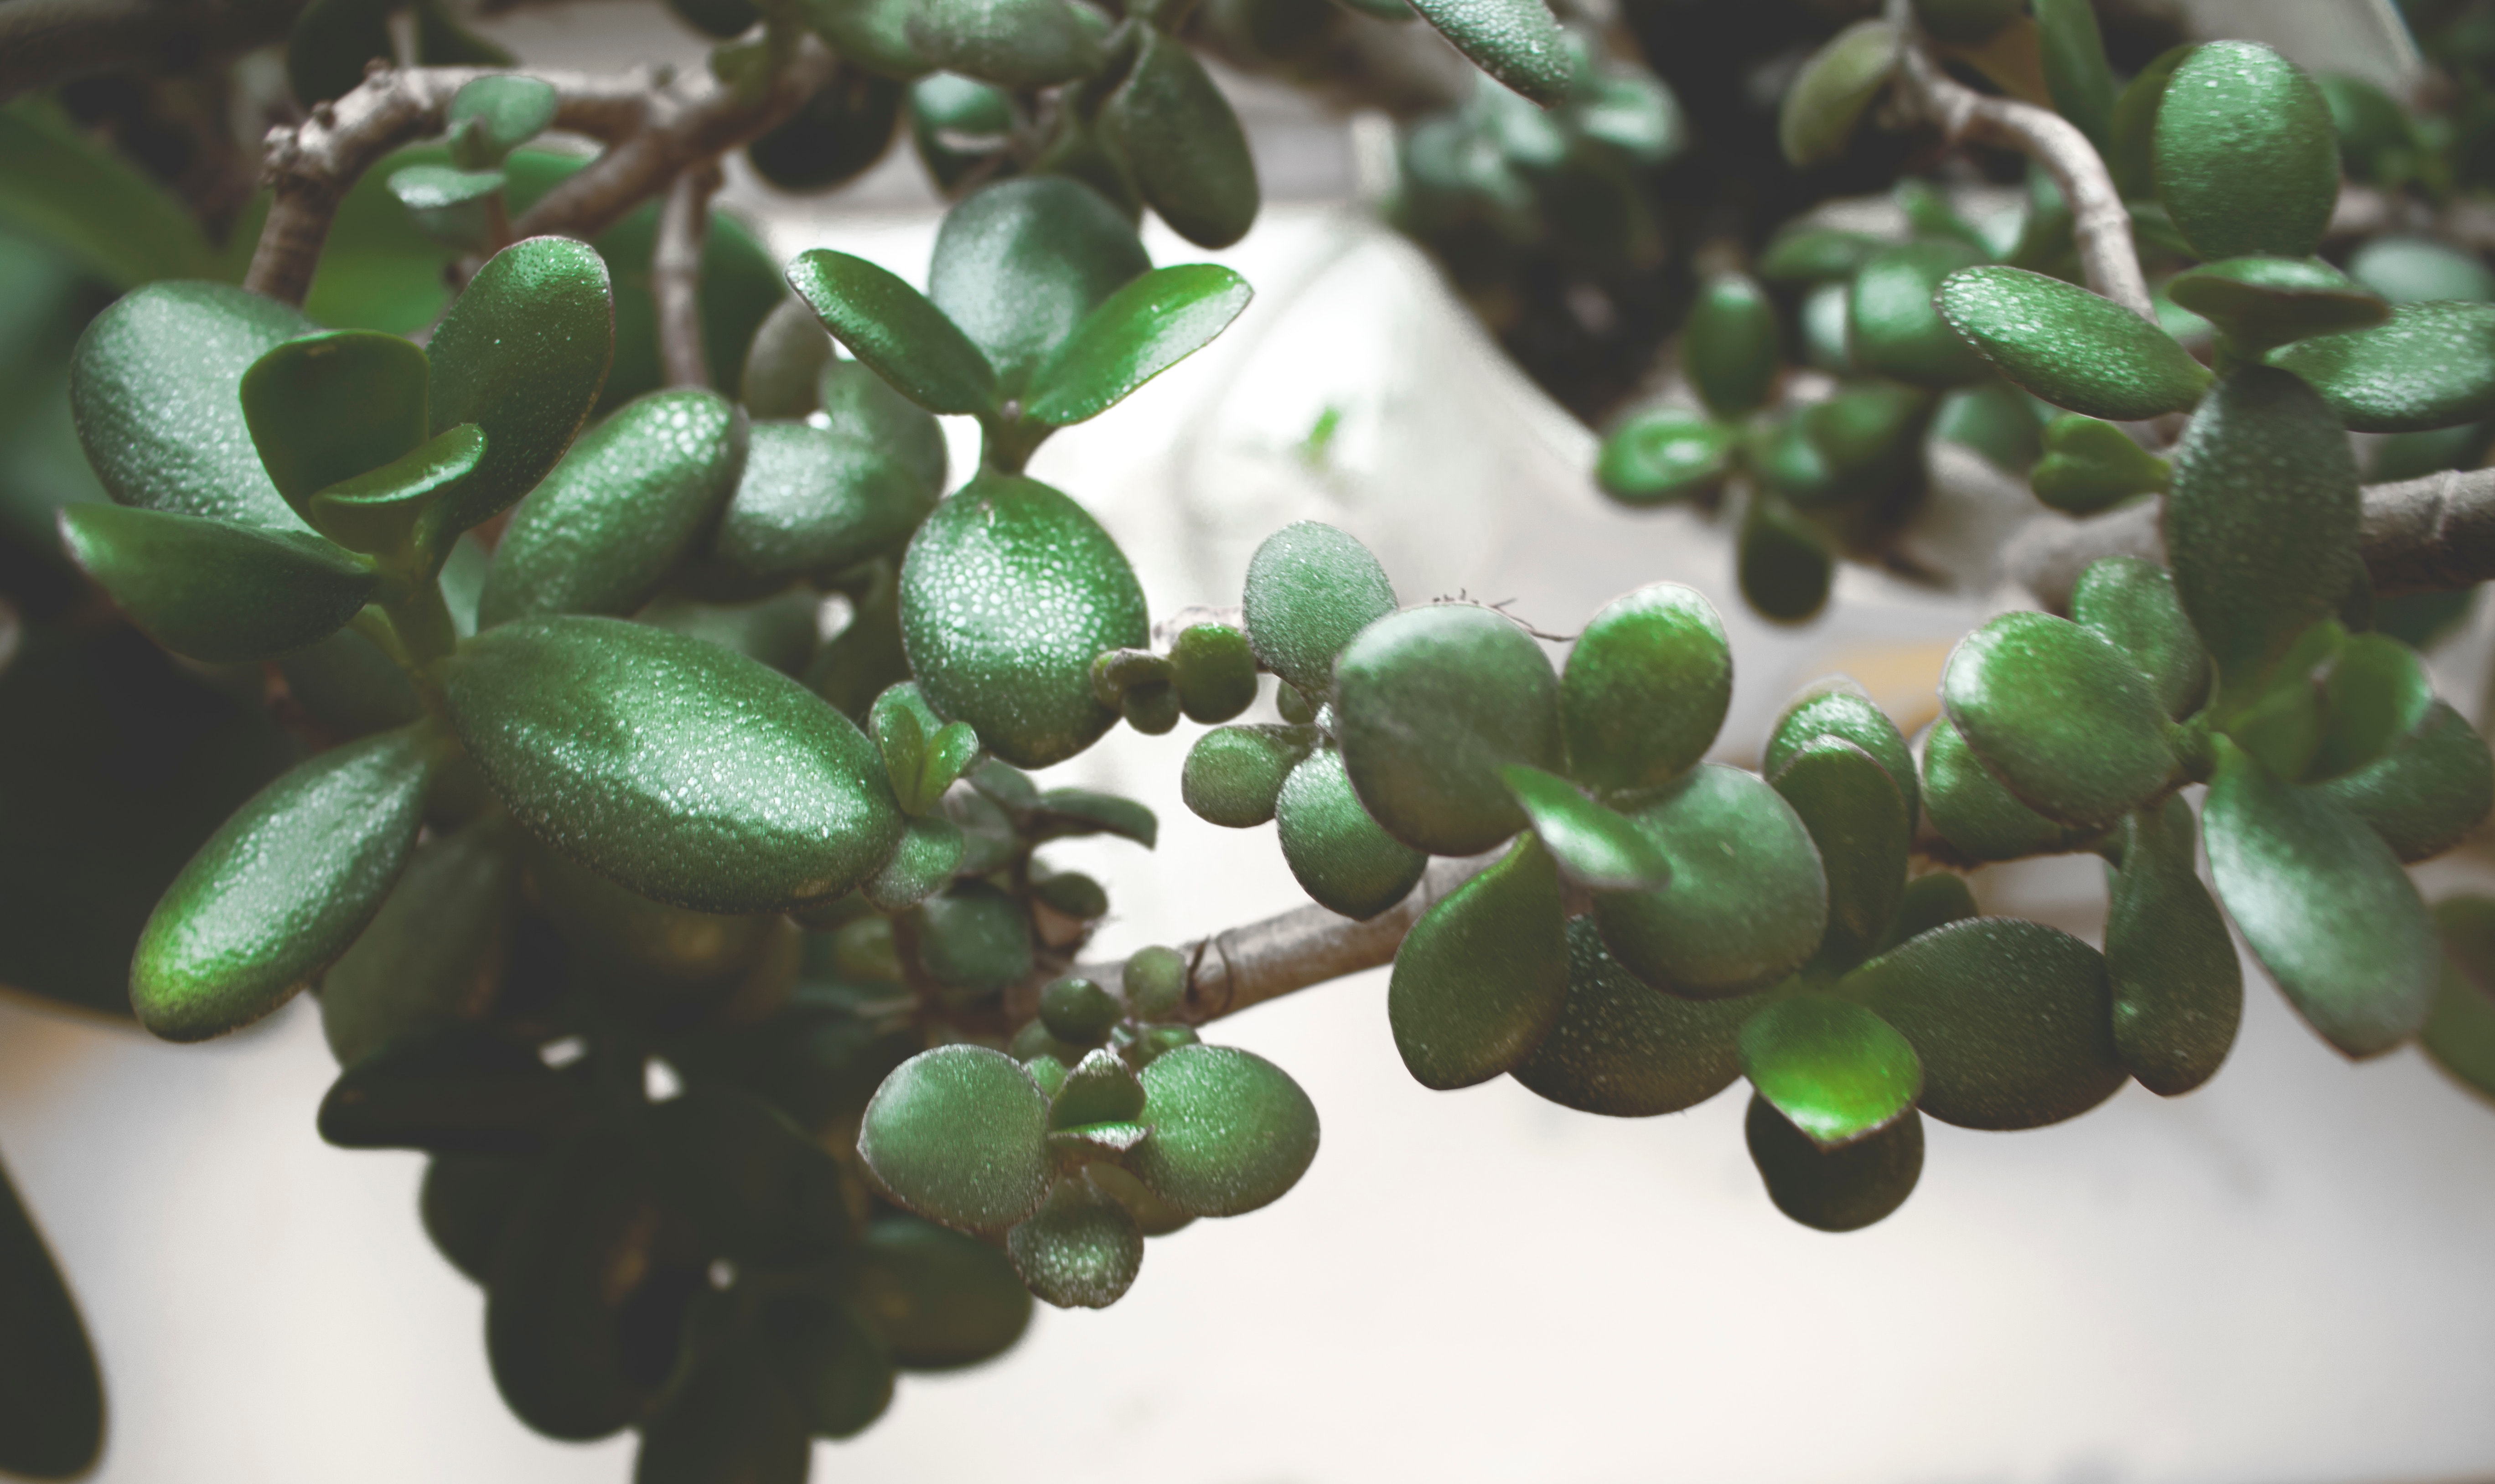
green, plant, flower, leaf, tree, houseplant, jade flower, plant stem, jade